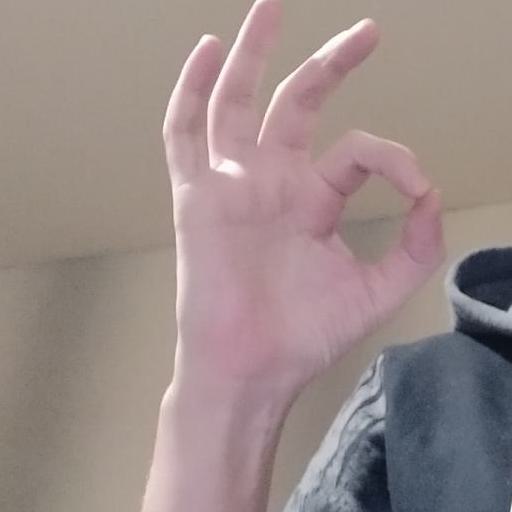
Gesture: ok